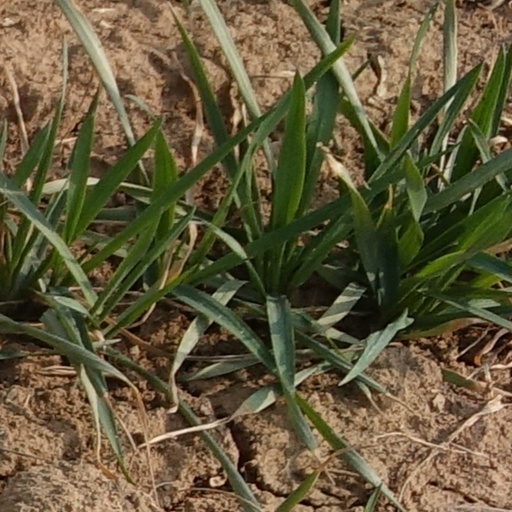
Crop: wheat